Aarne Pohjonen

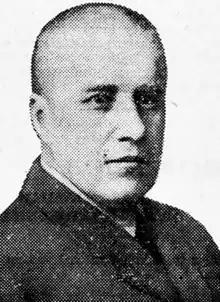
Pohjonen in 1938

Aarne Anders Pohjonen (29 March 1886 – 22 December 1938) was a Finnish gymnast who won bronze in the 1908 Summer Olympics.